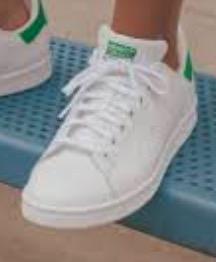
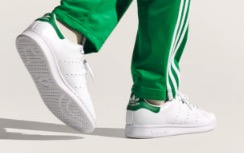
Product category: misc
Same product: yes